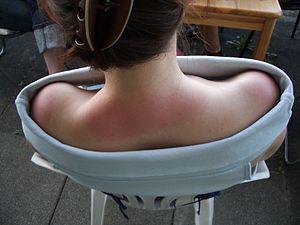
Le bronzage est le phénomène par lequel la peau prend une couleur plus foncée en réaction à l'exposition à un rayonnement ultraviolet d'origine naturelle ou artificielle. Alors qu'une exposition modérée au soleil peut être bénéfique pour la santé, le bronzage, qui est dû à la production de mélanine par l'épiderme, traduit un mécanisme de défense naturelle en réponse à un excès de rayonnement, lequel peut avoir un effet délétère sur l'ADN des cellules. En effet, une surexposition à ces rayonnements, y compris artificiels, peut engendrer des brûlures et à long terme favoriser l'apparition d'un cancer de la peau. Pour une exposition prolongée, l'utilisation de crème solaire filtrant les rayons UV s'avère donc indispensable.
Un coup de soleil ou érythème actinique est une brûlure causée par une exposition de la peau au rayonnement du soleil. On le distingue de l'allergie solaire ou lucite, et de la photosensibilisation.